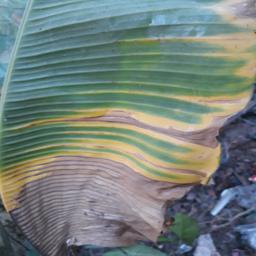
Label: POTASSIUM DEFICIENCY